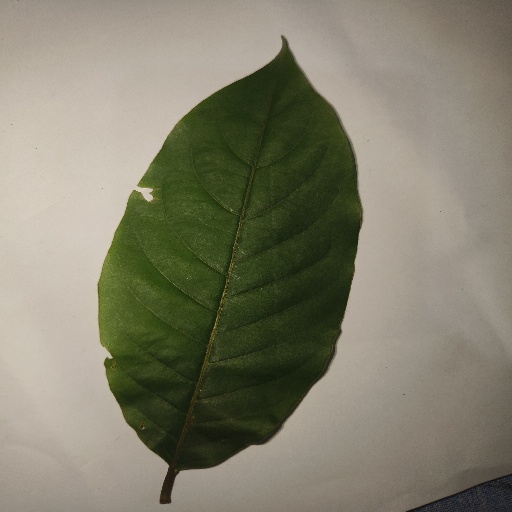
Species: HariTaki
Leaf condition: Shot Hole